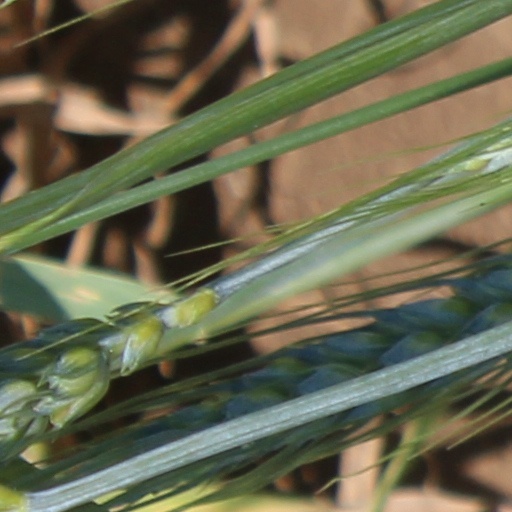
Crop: wheat